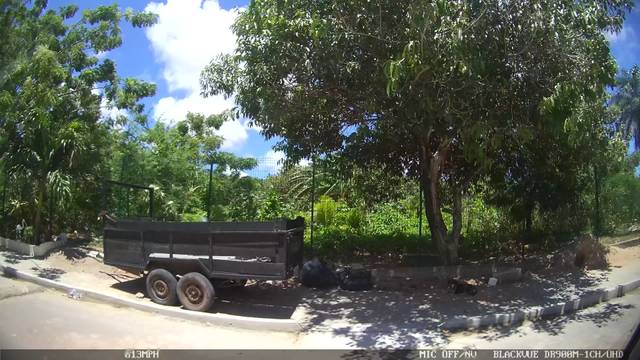
Region: Brazil
Coordinates: -3.78, -38.509